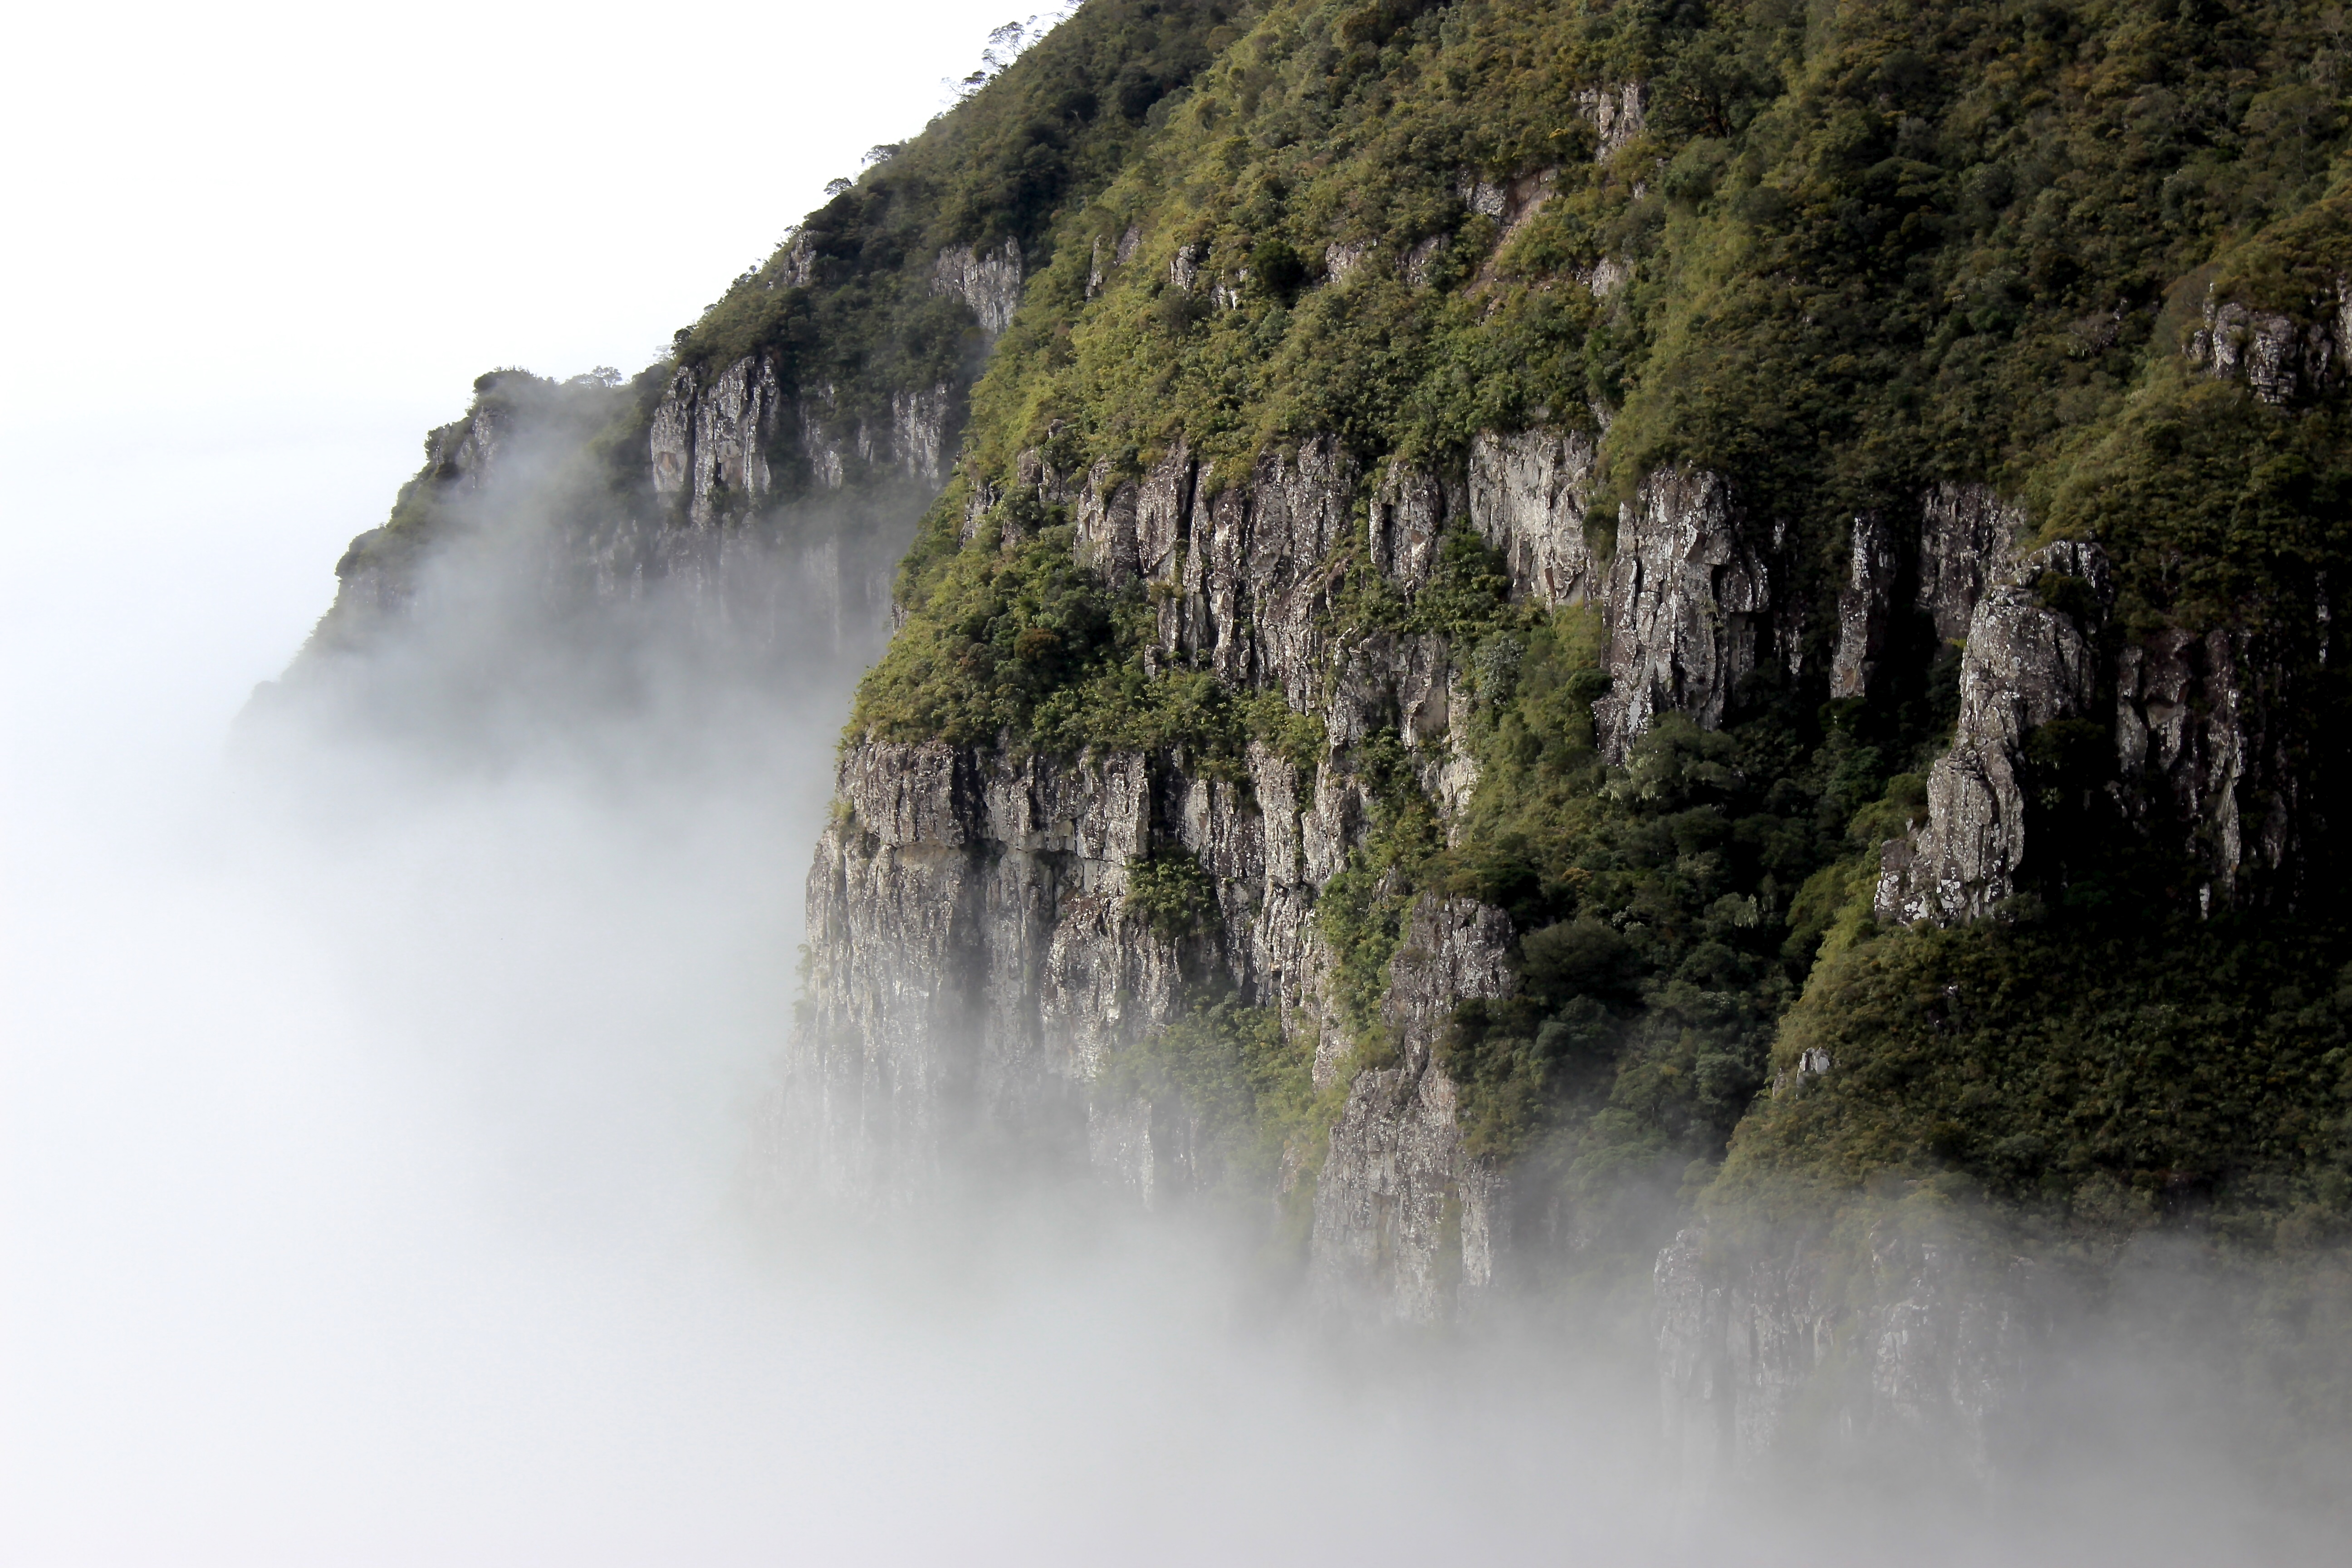
landscape, water, nature, rock, waterfall, mountain, fog, mist, view, river, foggy, cliff, environment, high, rapid, body of water, dramatic, water feature, atmospheric phenomenon